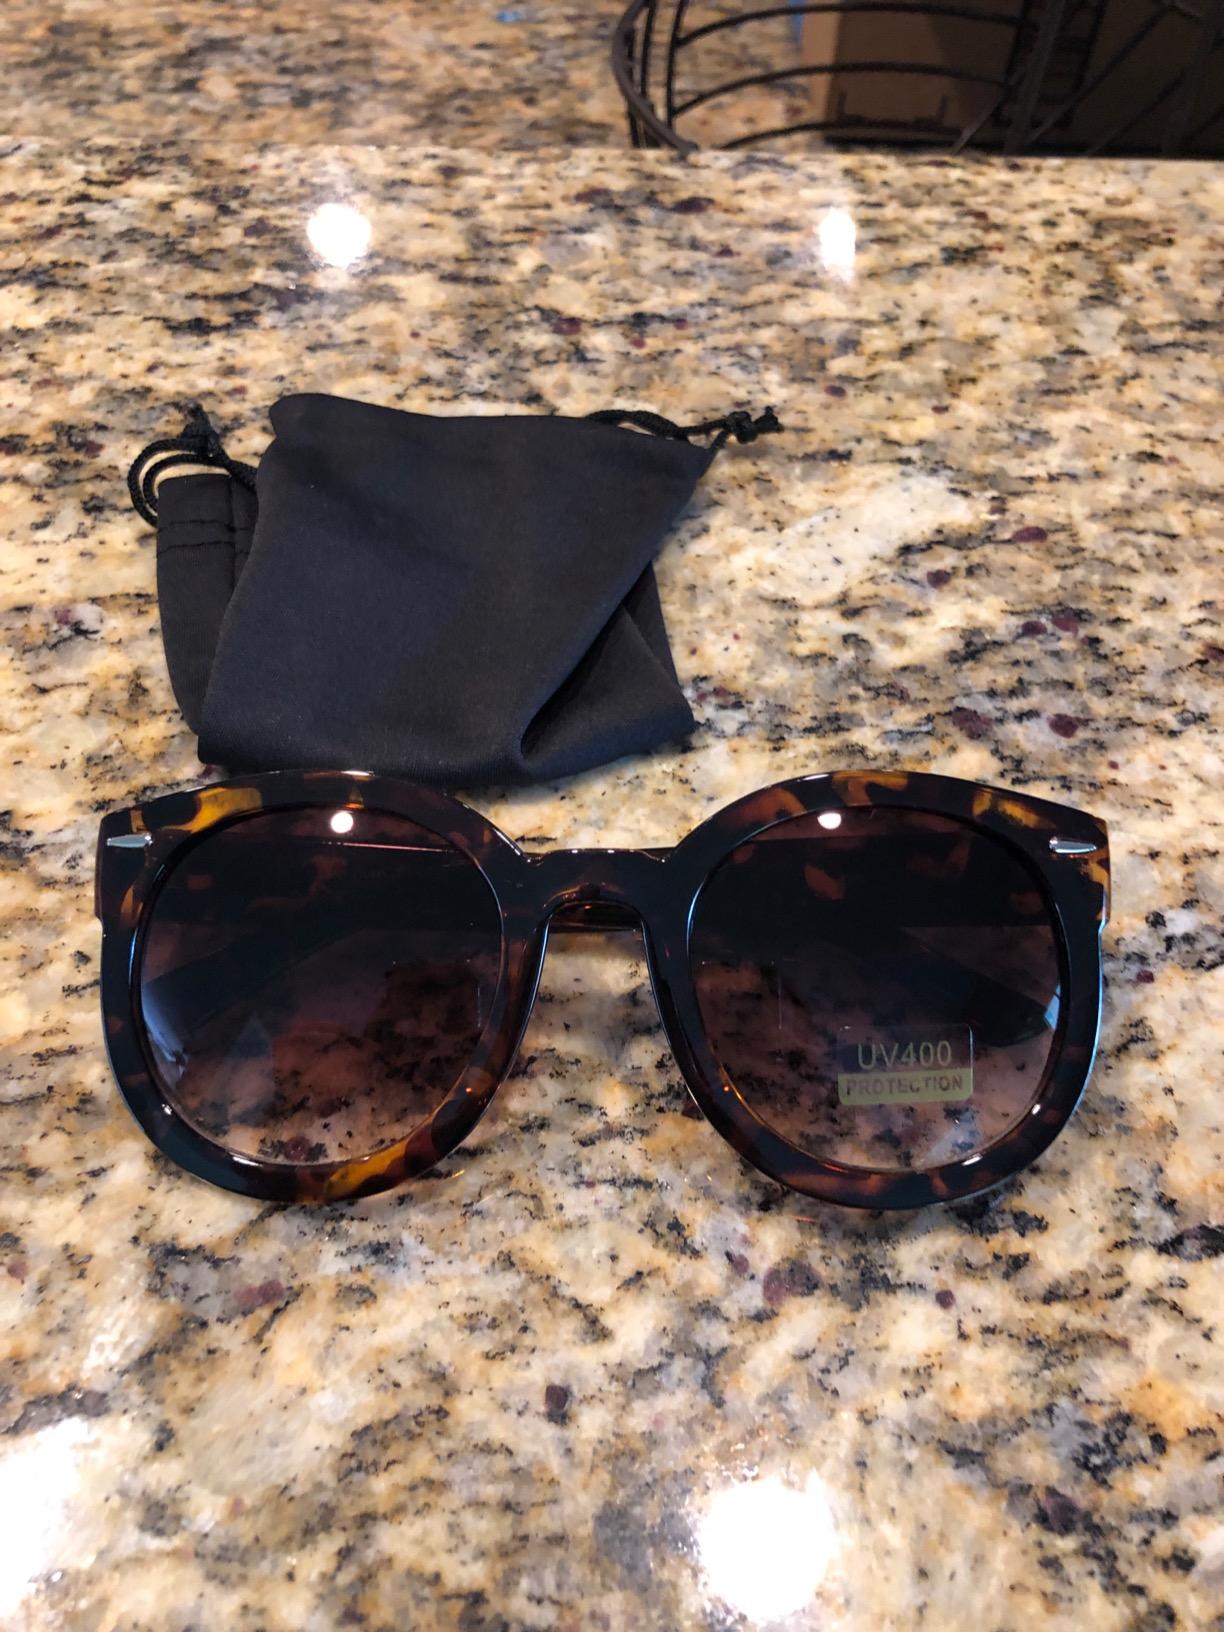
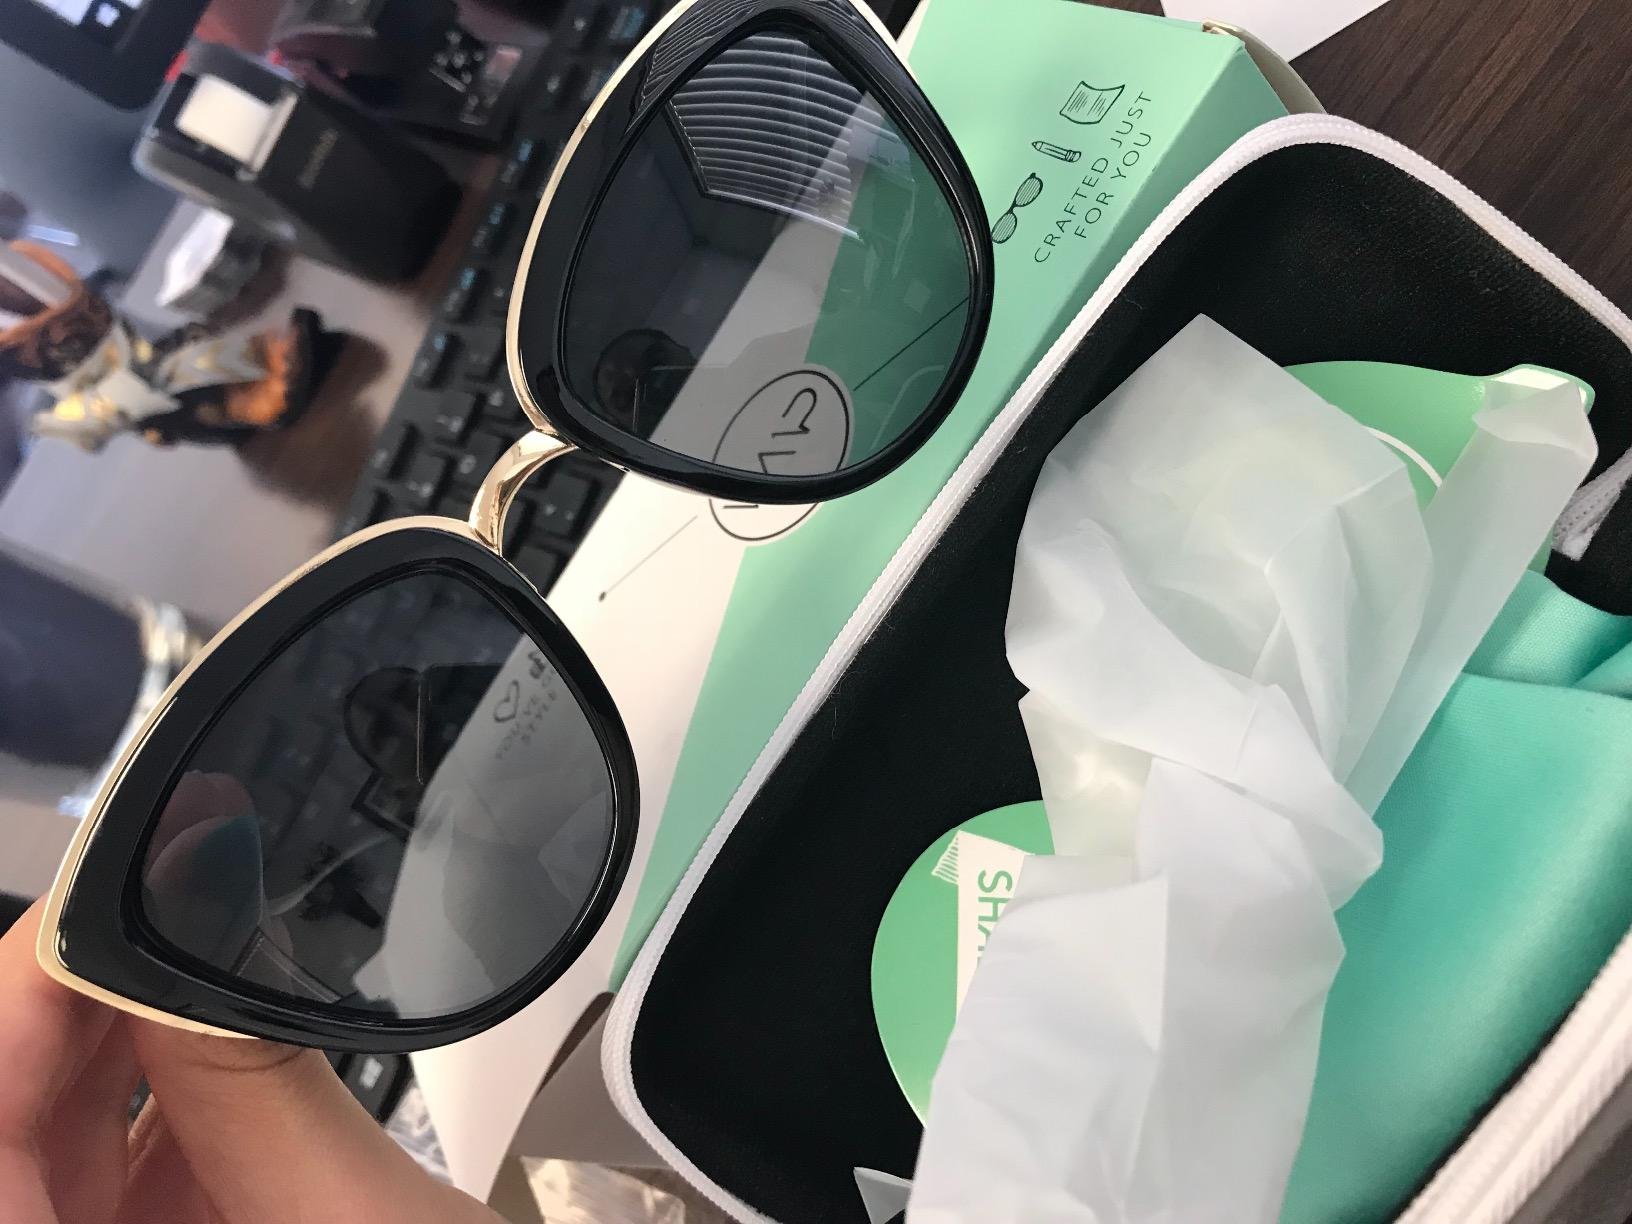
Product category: accessories_sunglasses
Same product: no